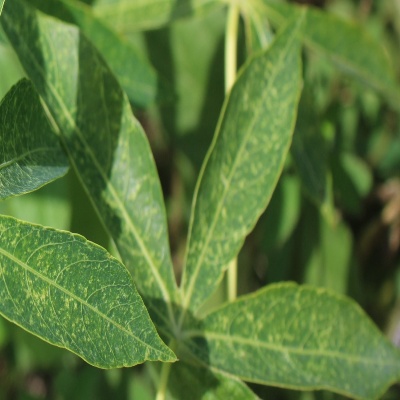
Crop: Cassava
Condition: green mite